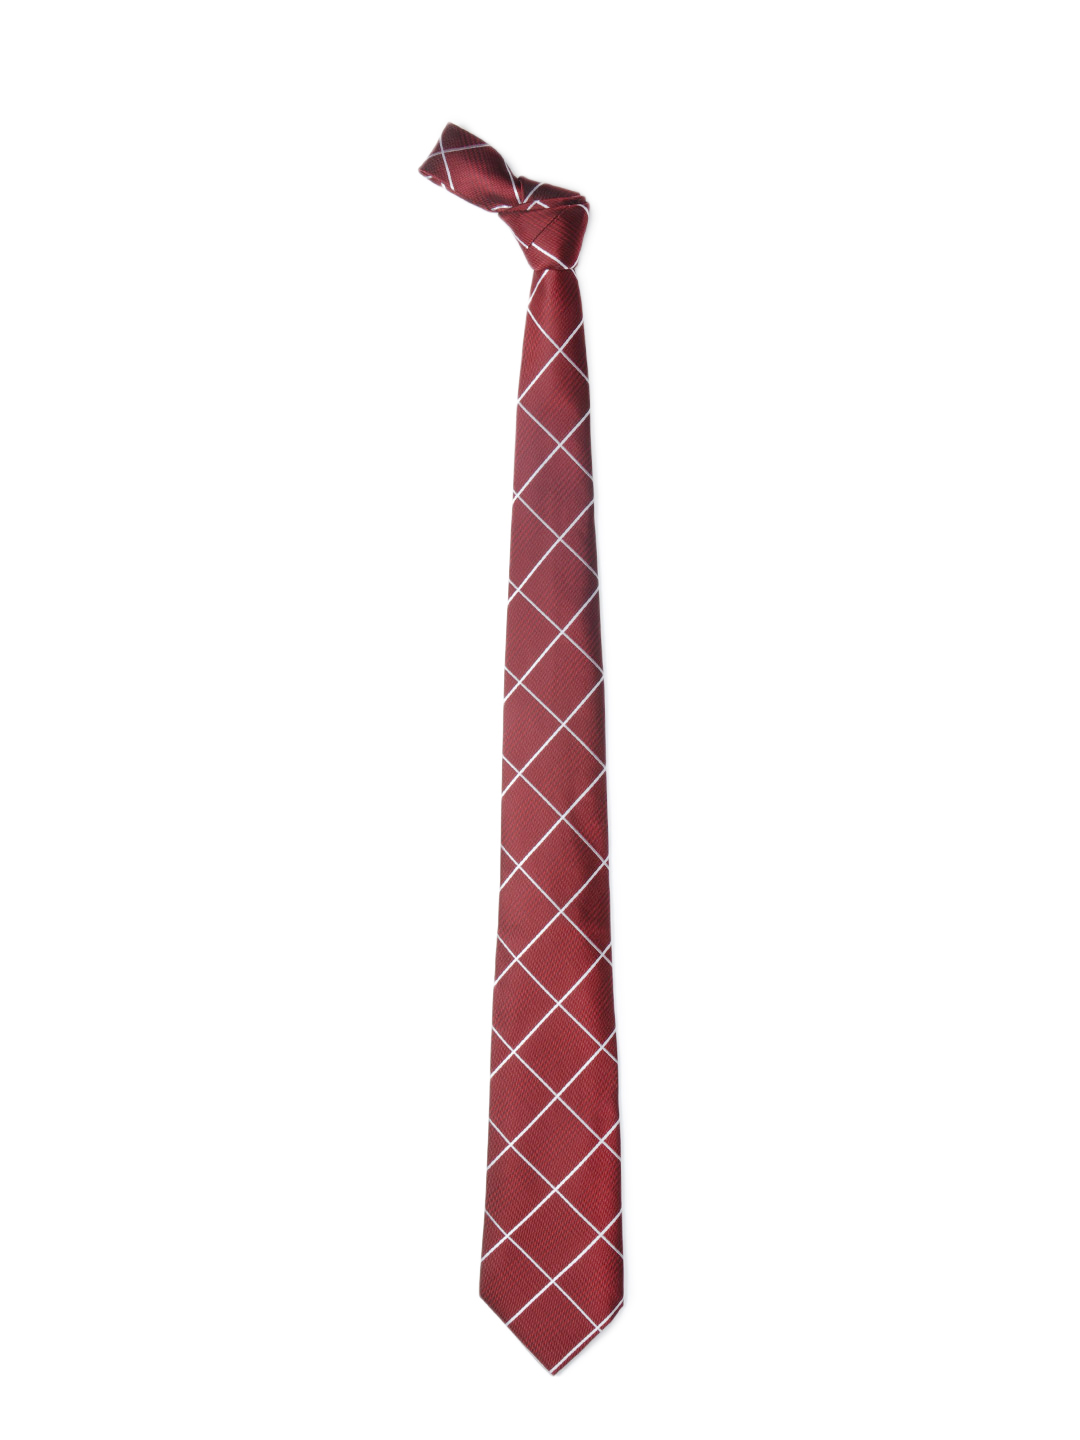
Hakashi Men Red Tie
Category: Accessories / Ties / Ties
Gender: Men
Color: Red
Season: Summer 2012
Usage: Casual